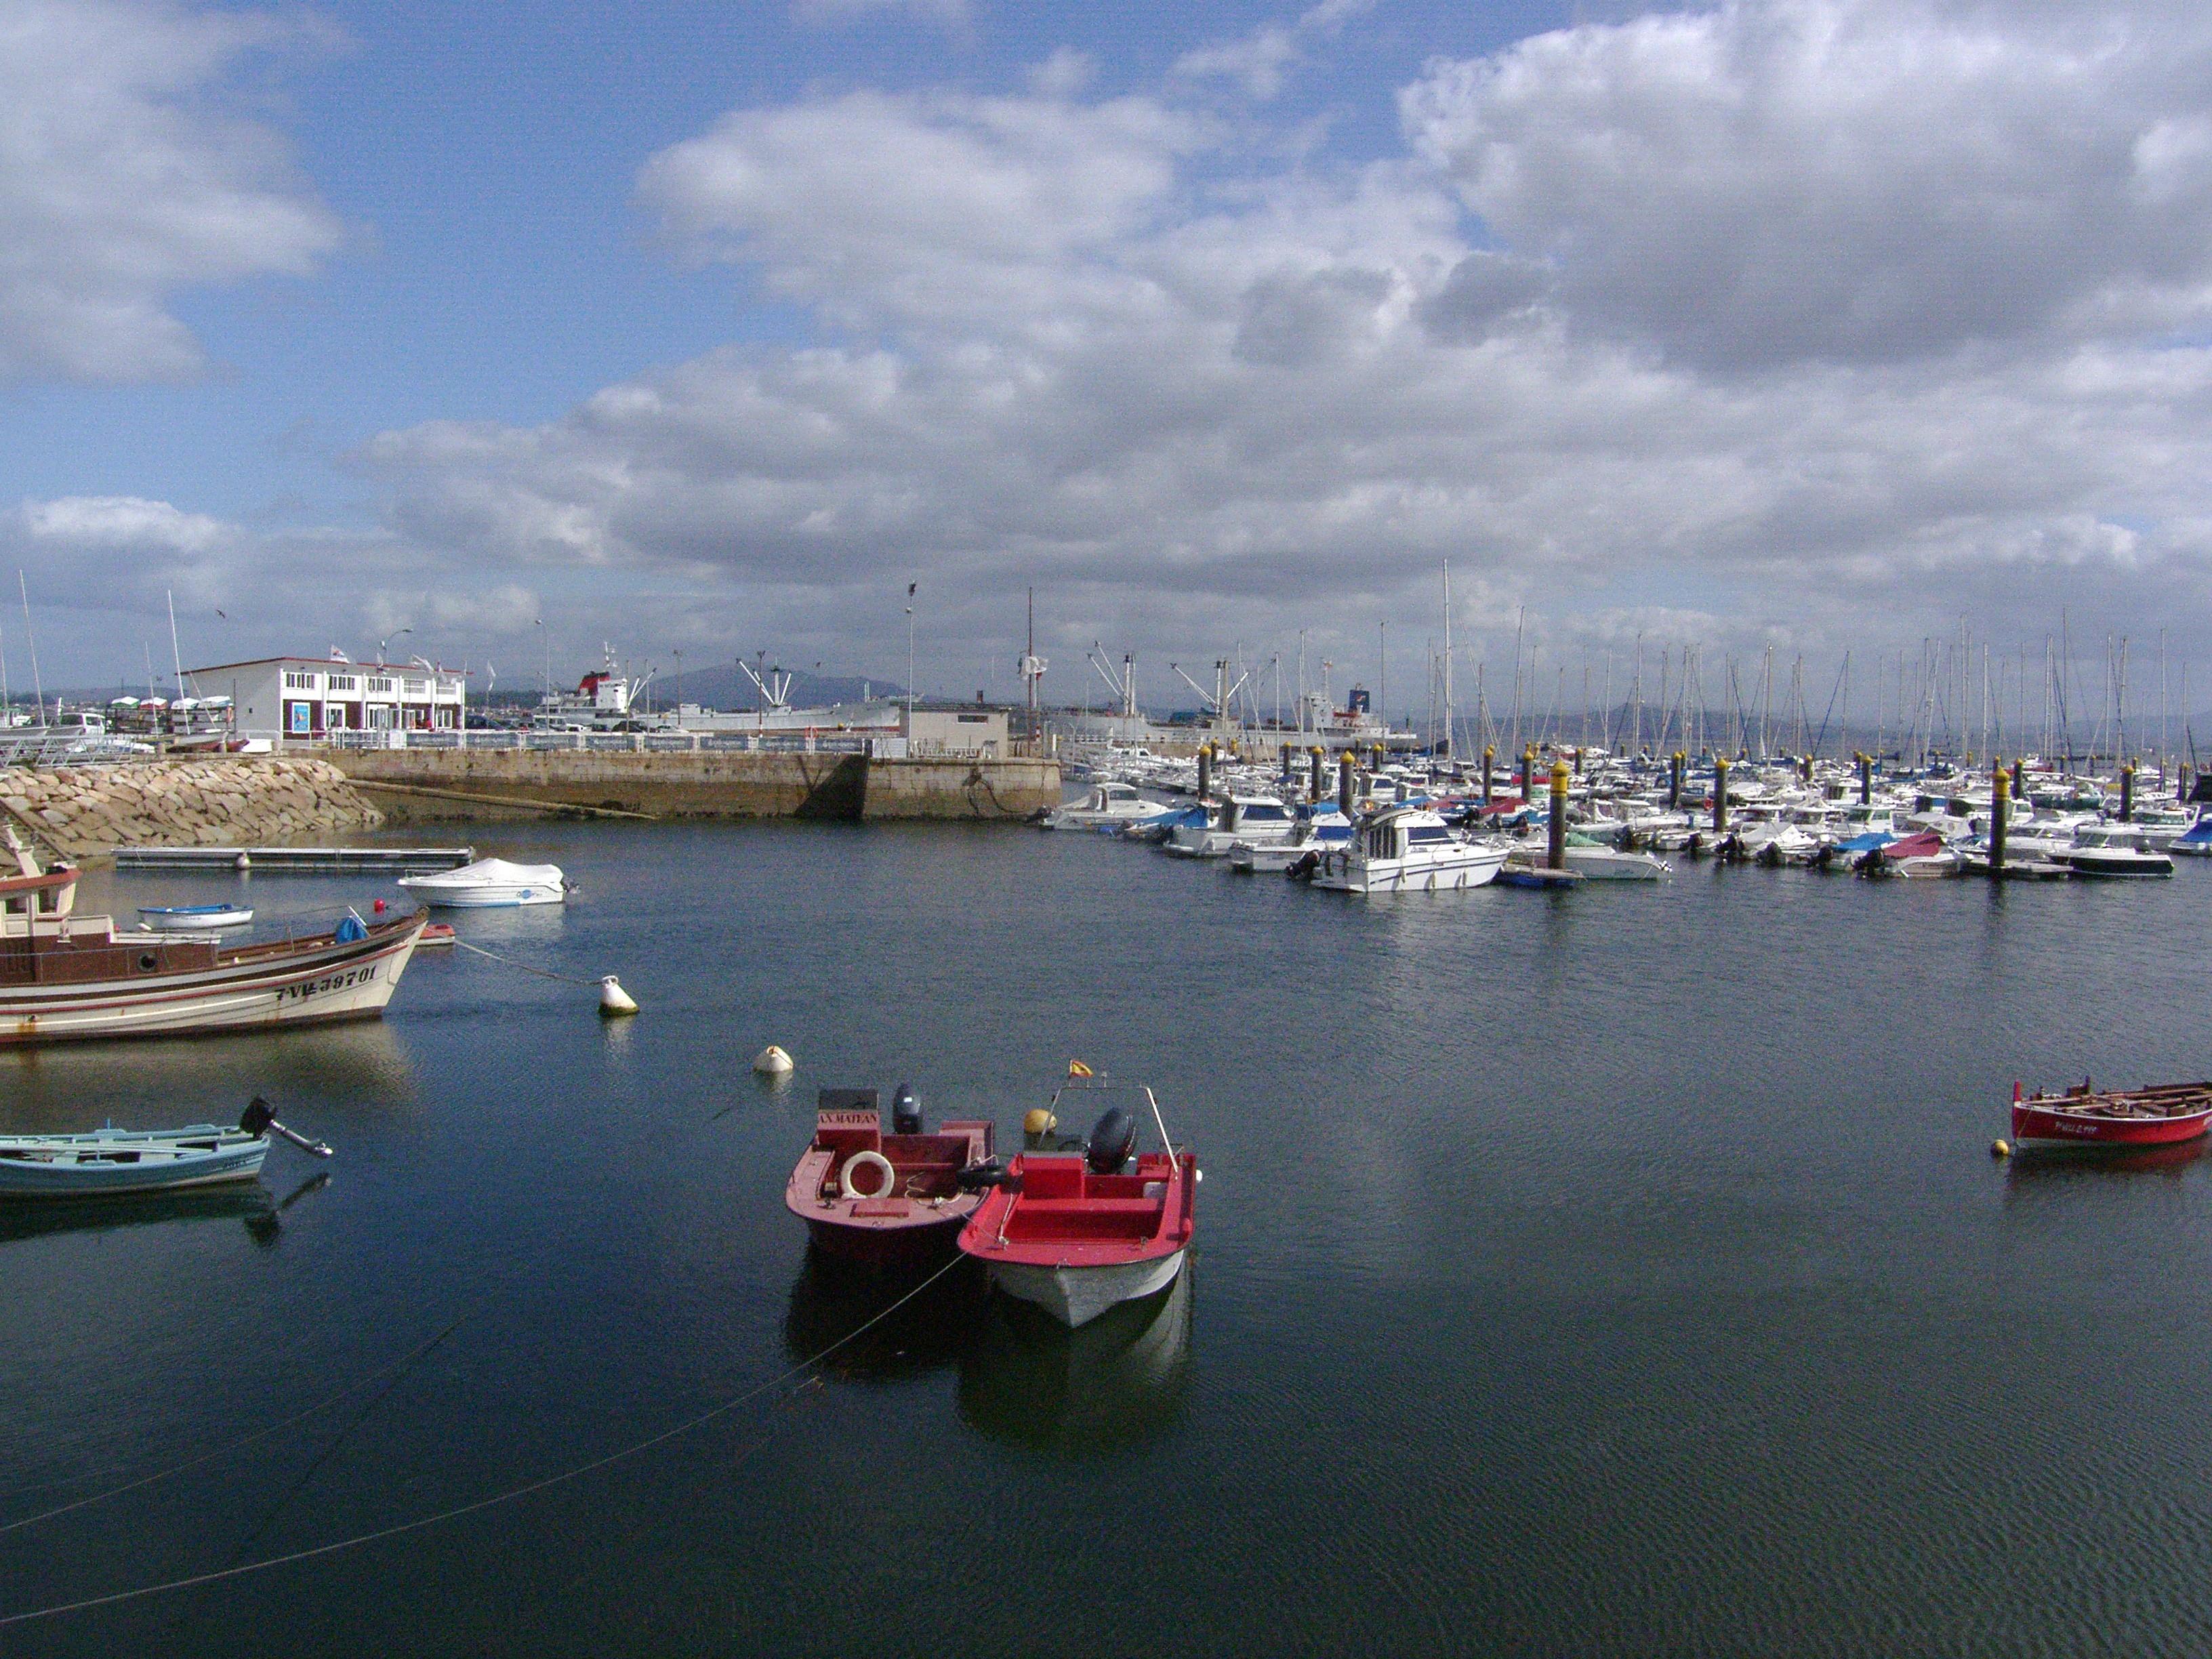
landscape, sea, coast, dock, boat, vehicle, bay, harbor, marina, port, ferry, la, boating, infrastructure, channel, watercraft, ggl1, coru agaliciaspainscenery